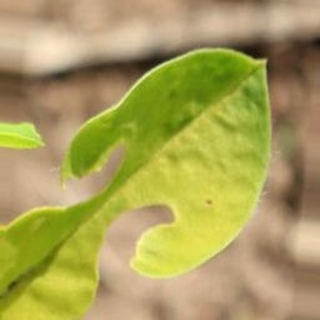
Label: groundnut_nutrition_deficiency